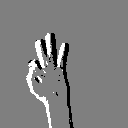
ASL letter: f